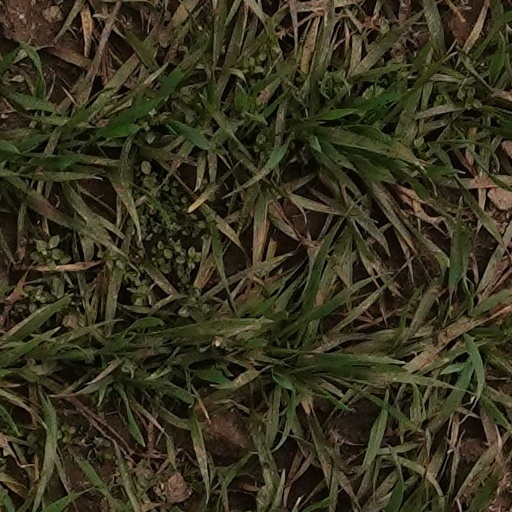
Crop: wheat